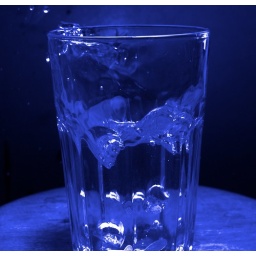
Storm in a glass of water